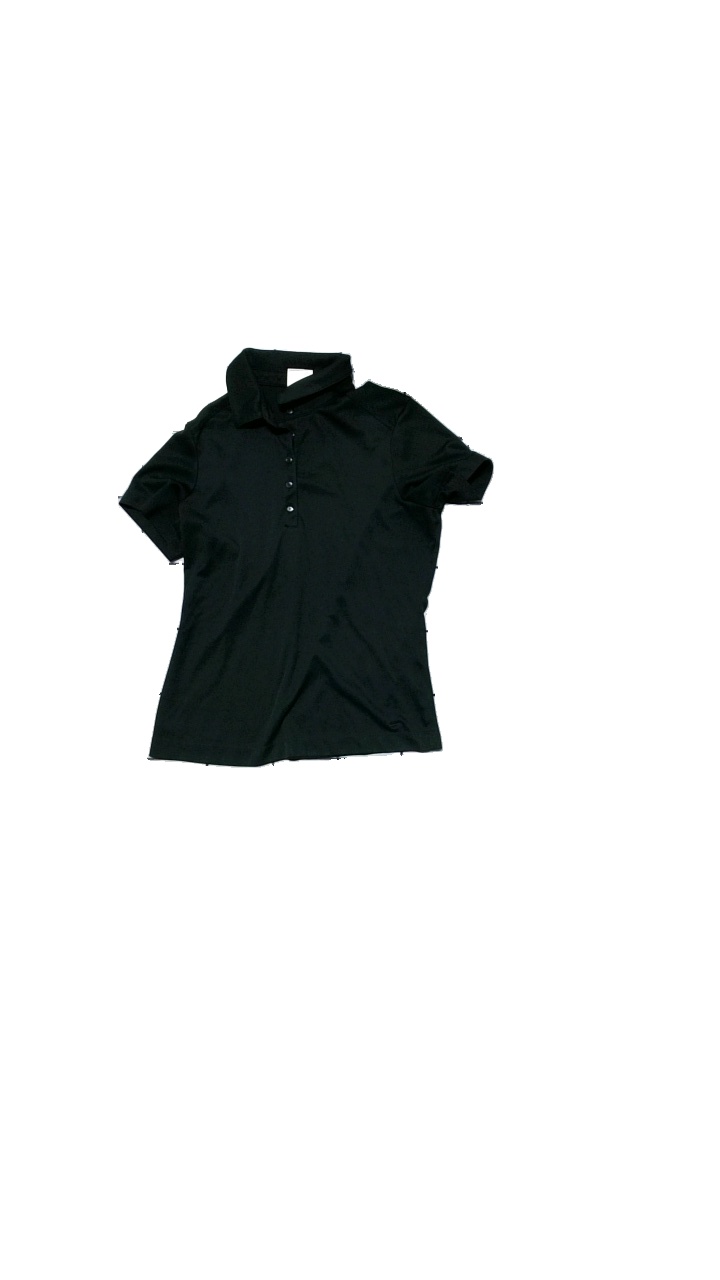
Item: Training Top (Ladies)
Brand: Nike
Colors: Black
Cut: Regular
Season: All
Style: Sports
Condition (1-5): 4
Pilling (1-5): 4
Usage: Reuse
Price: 50-100